Val Nure

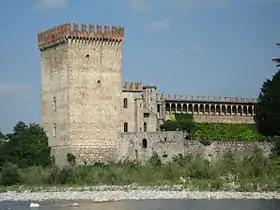
The Castello di Riva at Ponte dell'Olio, seen from the Nure river

In feudal times control of the valley was disputed between the Anguissola, Camia, Malaspina and Nicelli families. In the early 17th century it passed into the hands of Ottavio Farnese. There are some eighty castles and fortifications in the valley, among them the Castello di Riva at Ponte dell'Olio, and the castles of Altoè, of Grazzano Visconti, of Paderna, of Podenzano and of Vigolzone.